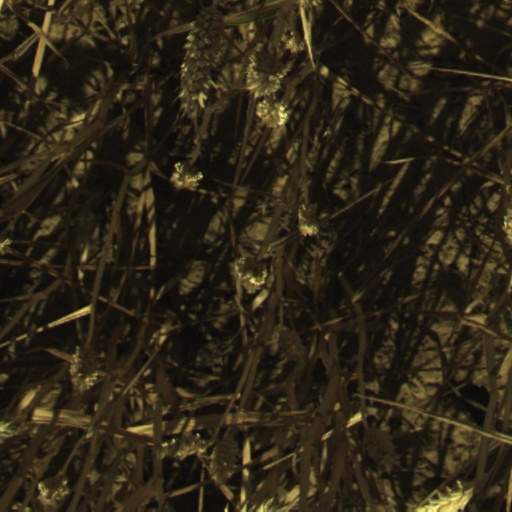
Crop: wheat